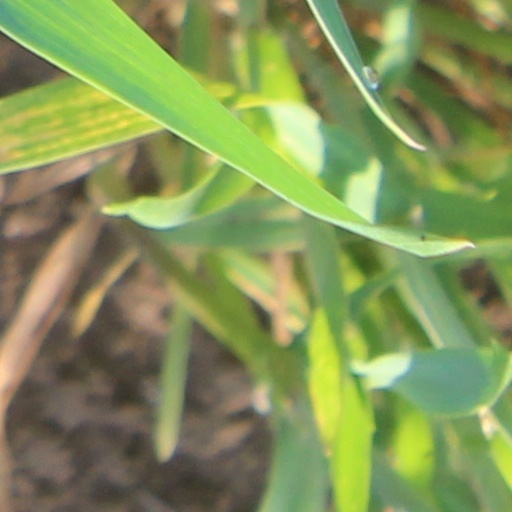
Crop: wheat